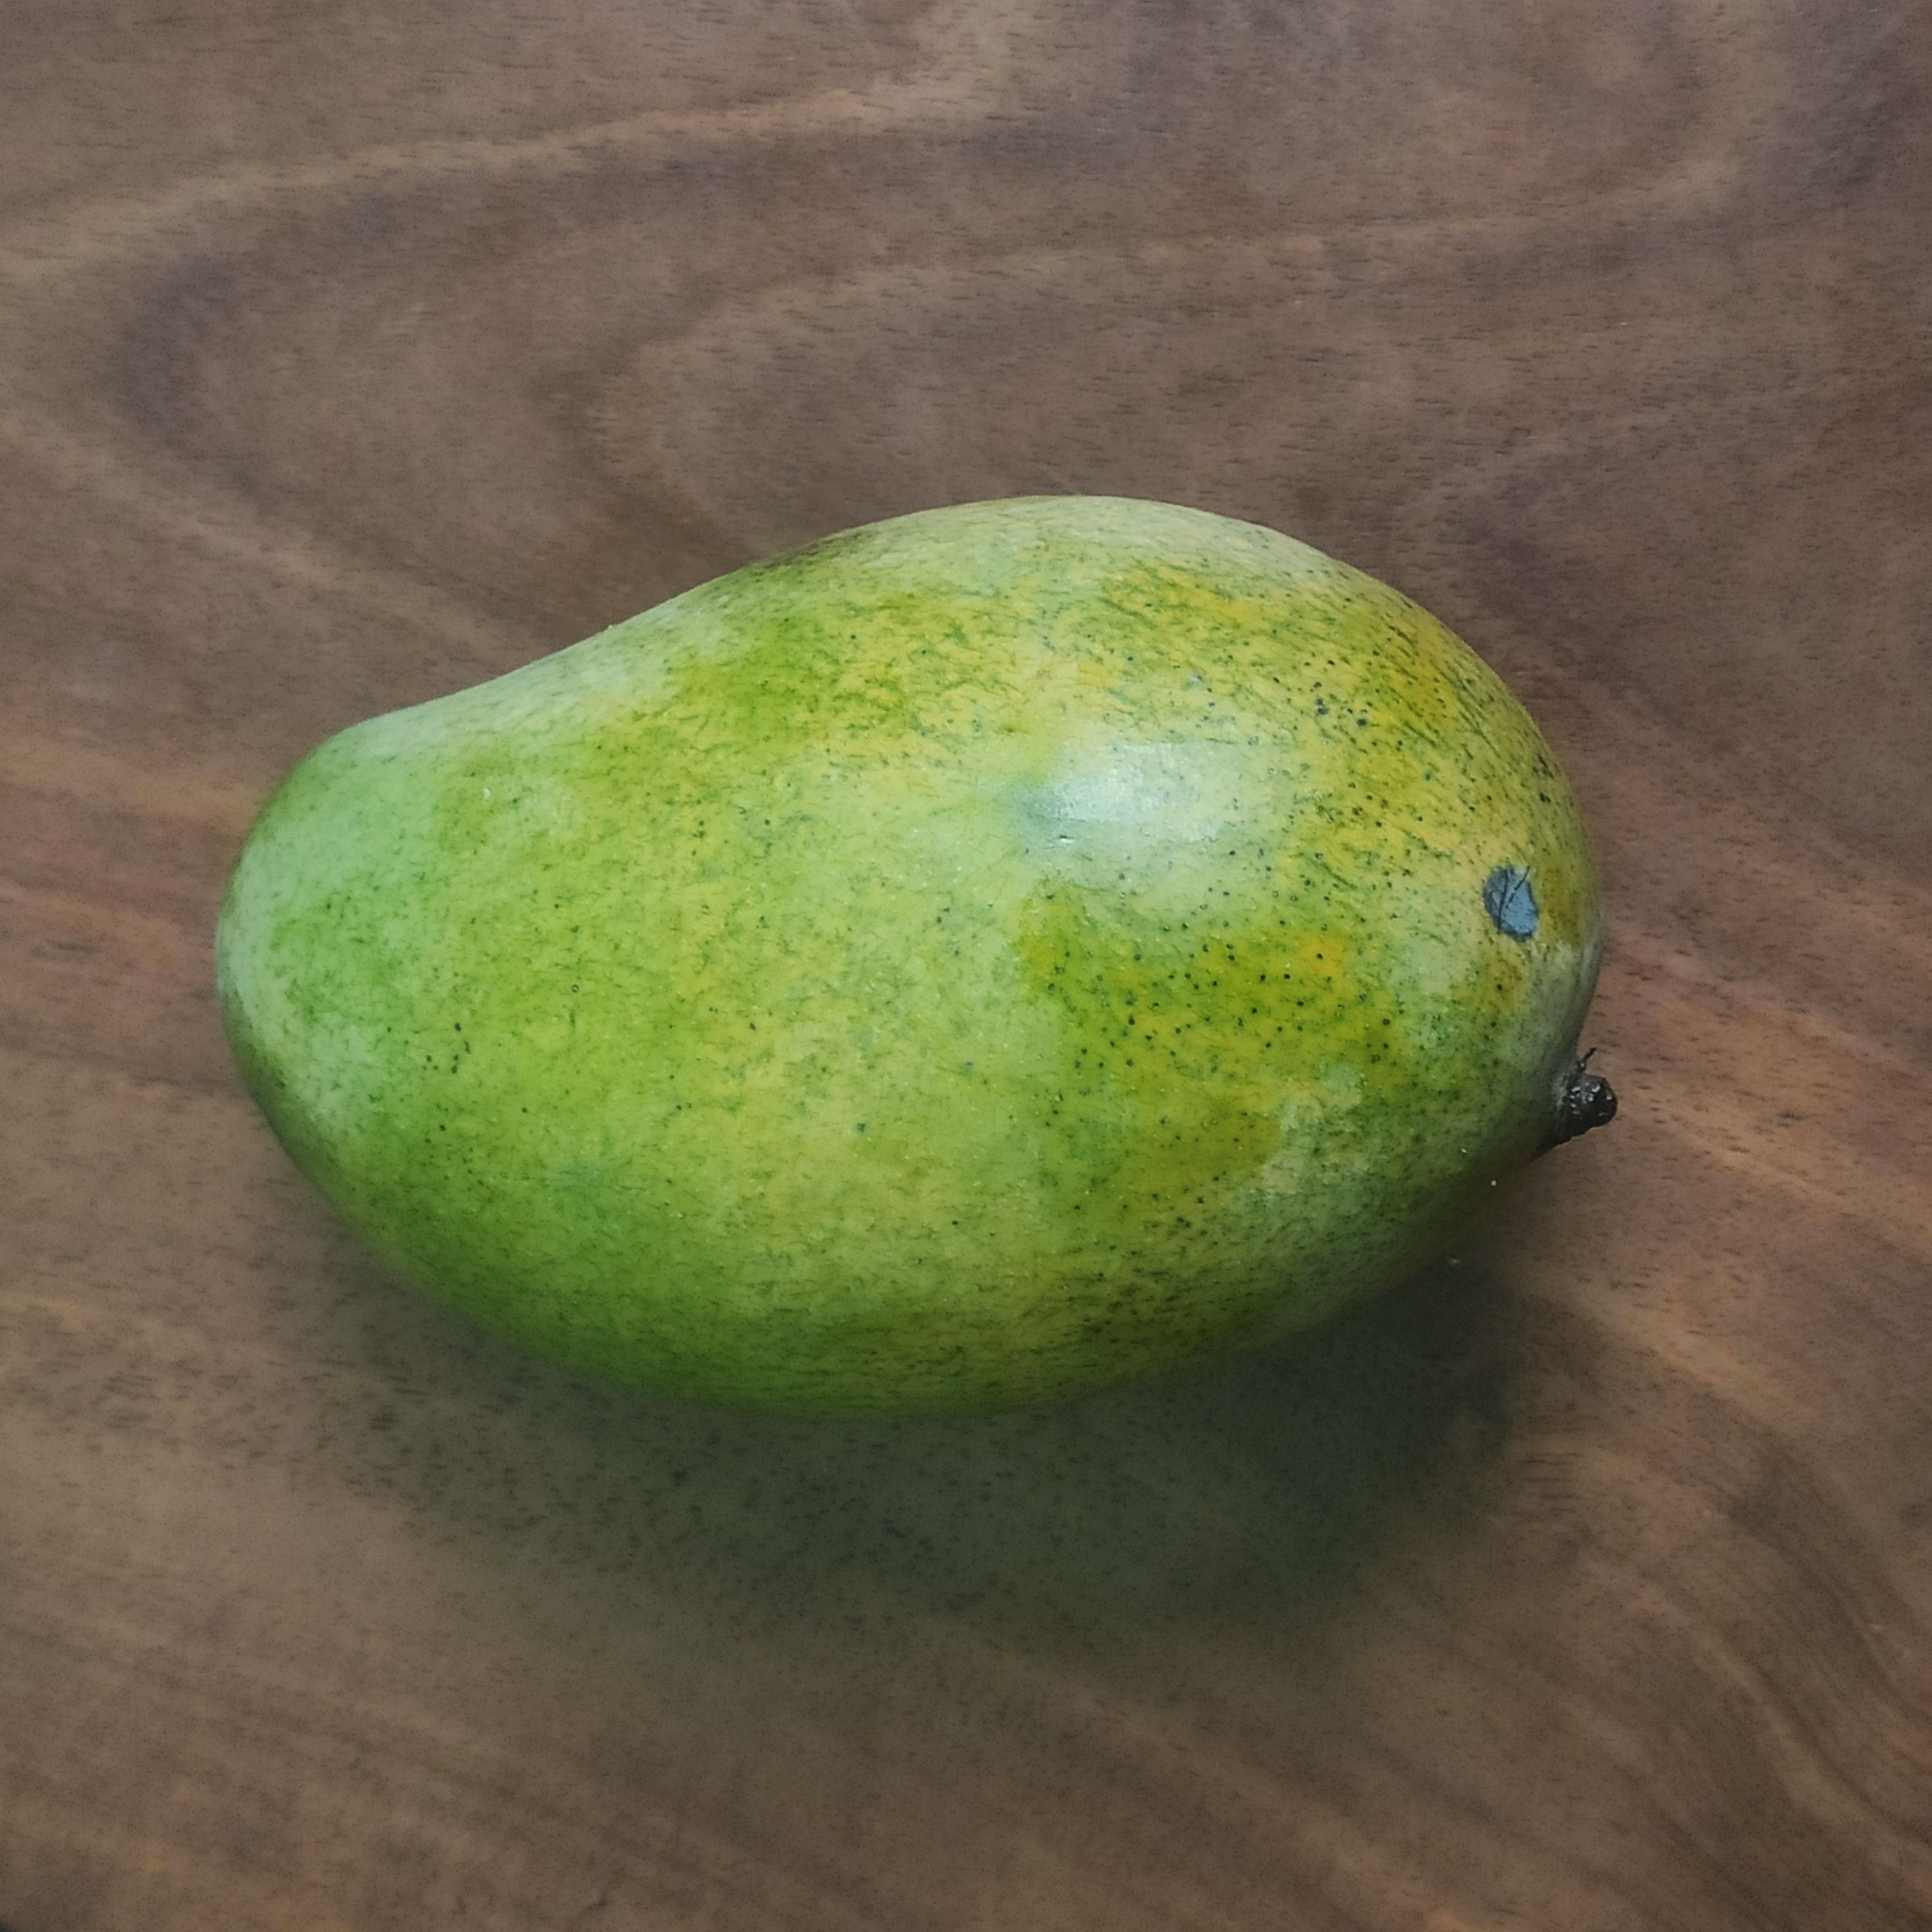
Fruit: mango
Grade: 1st-grade